Annum Innum Ennum

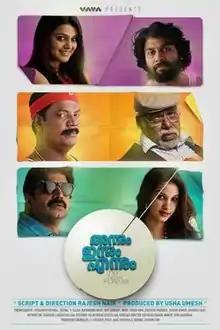
Theatrical release poster

Annum Innum Ennum is a 2013 Malayalam film directed and scripted by Rajesh Mohanan, starring Jishnu, Nishan, Siddique, Fareisa Joemmanbaks, Tashu Kaushik and Radhika. Produced by Usha Rajesh under the Vaya Films banner, the film was shot mostly in Thiruvananthapuram.